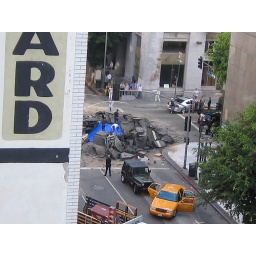
blue screen in hole that exploded